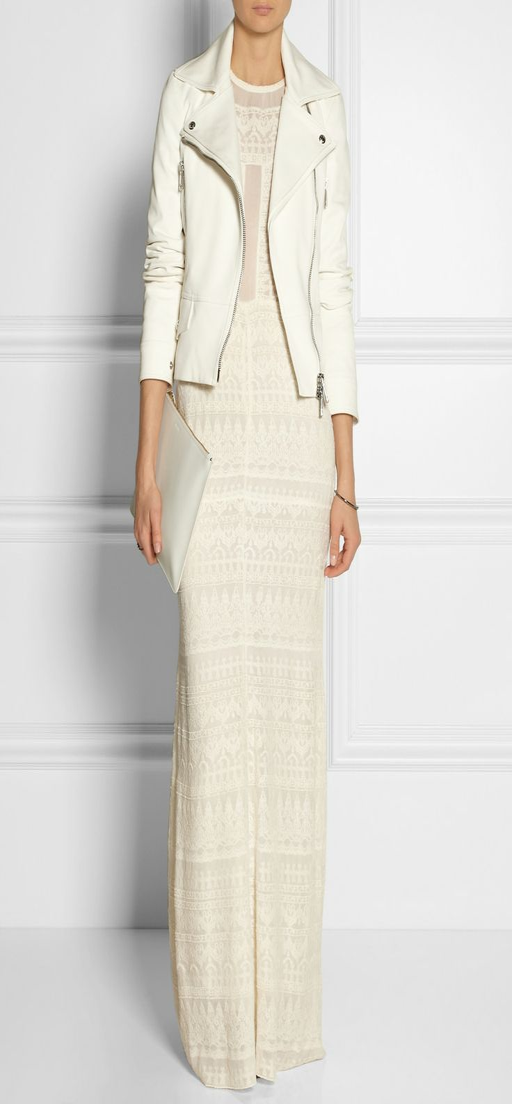
white biker jacket with a white maxi dress